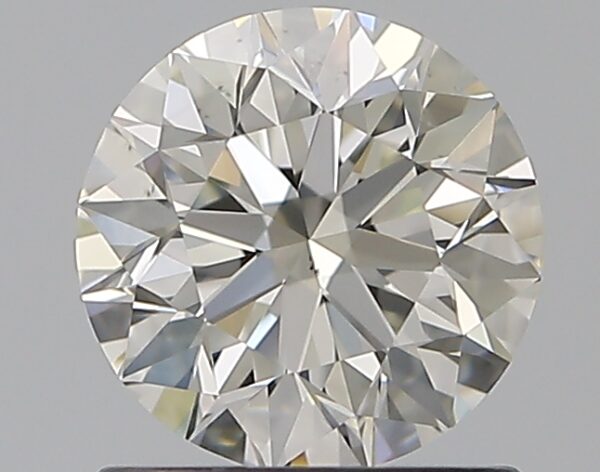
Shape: round
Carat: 0.9
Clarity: VS2
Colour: J
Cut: EX
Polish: EX
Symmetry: EX
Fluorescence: M
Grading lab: GIA
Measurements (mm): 6.09 x 6.13 x 3.88